2005 A3 Champions Cup

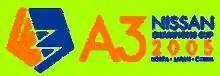

The 2005 A3 Champions Cup was third edition of A3 Champions Cup. It was held from February 13 to 19, 2003 in Seogwipo, South Korea.